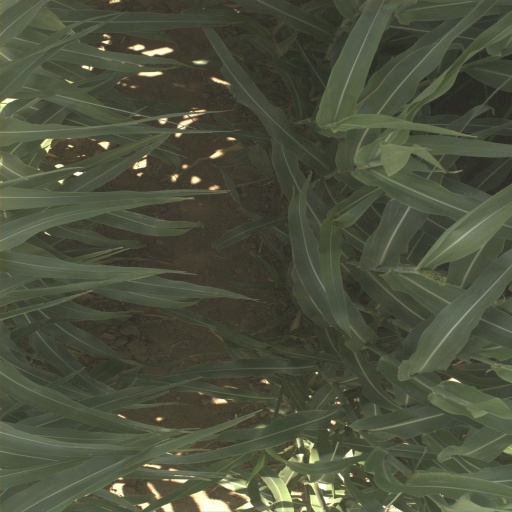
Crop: sorghum